John Sweek House

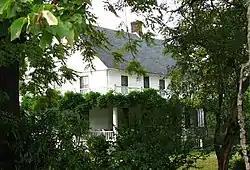
The Sweek House in 2008

The John Sweek House, also originally known as Willowbrook, is a historic residence in Tualatin, Oregon, United States. Construction began in 1858 for John Sweek, who donated the land for Tualatin's original townsite. While the house is named after Sweek, his wife Maria managed the construction; Sweek had been off in Idaho for six years.